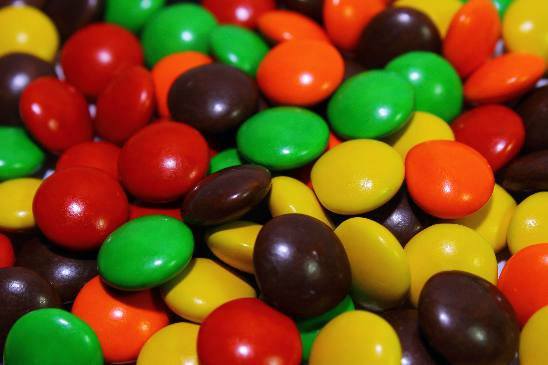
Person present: No